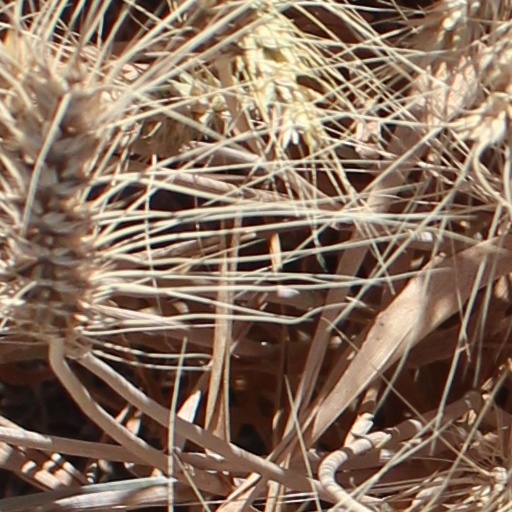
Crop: wheat